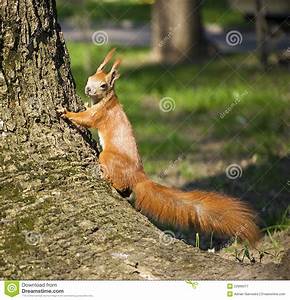
Label: scoiattolo